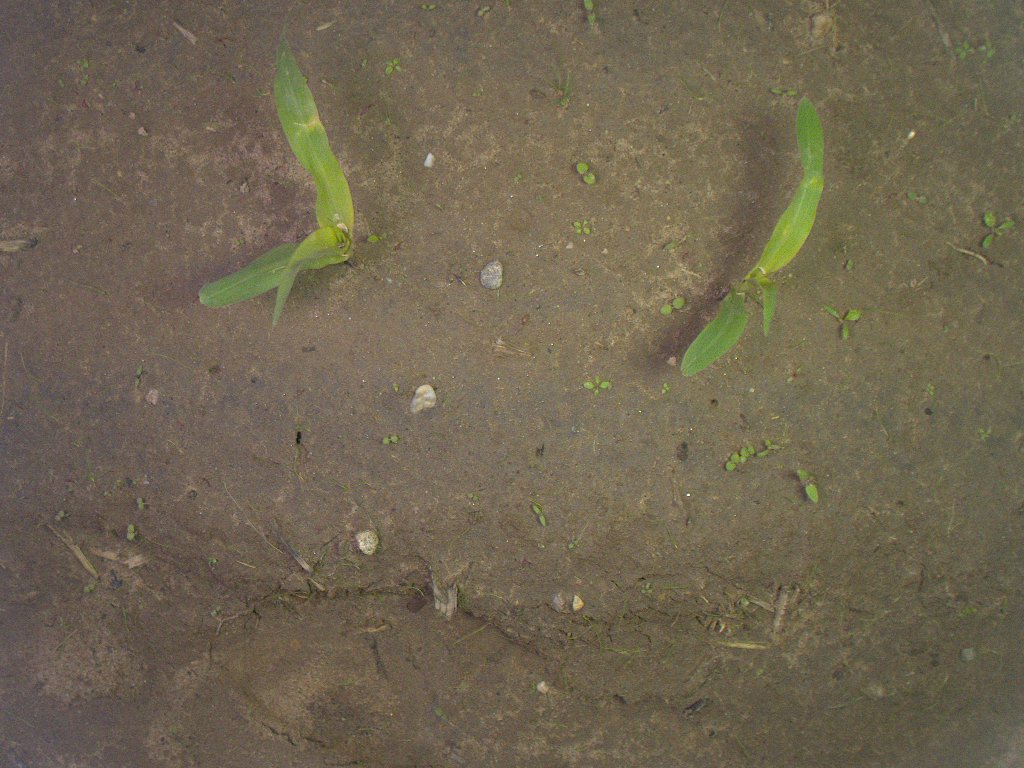
Crop: maize
Objects: maize, maize, stem_maize, stem_maize